2019 Seoul Dynasty season

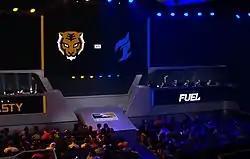
Seoul playing against Fuel in Stage 1 at Blizzard Arena.

Dynasty began their 2019 season with victory over Los Angeles Gladiators; the match featured Gladiator's running Symmetra, marking the first time in Overwatch League history that a team utilized Symmetra in their composition. Dynasty lost to Dallas Fuel by a score of 1–3 in their second match of week 1. The following week, Seoul dominated Chengdu Hunters, sweeping them 4–0. Following losses to New York Excelsior and Boston Uprising in week 3, Dynasty signed DPS player Park "ILLICIT" Jae-min and flex support player Lee "Highly" Sung-hyeok. In week four, Seoul defeated Washington Justice in a match that was delayed 25 minutes due to a power surge. In their final match of Stage 1, Dynasty beat London Spitfire to clinch a Stage 1 Playoff berth. After the conclusion of the regular season, Dynasty and San Francisco Shock had the exact same record and map differential; by rule, the teams had to face each other in an offline tiebreaker match to determine seeding for the Stage 1 Playoffs. Seoul lost the match and was placed in the seventh seed in the playoffs.